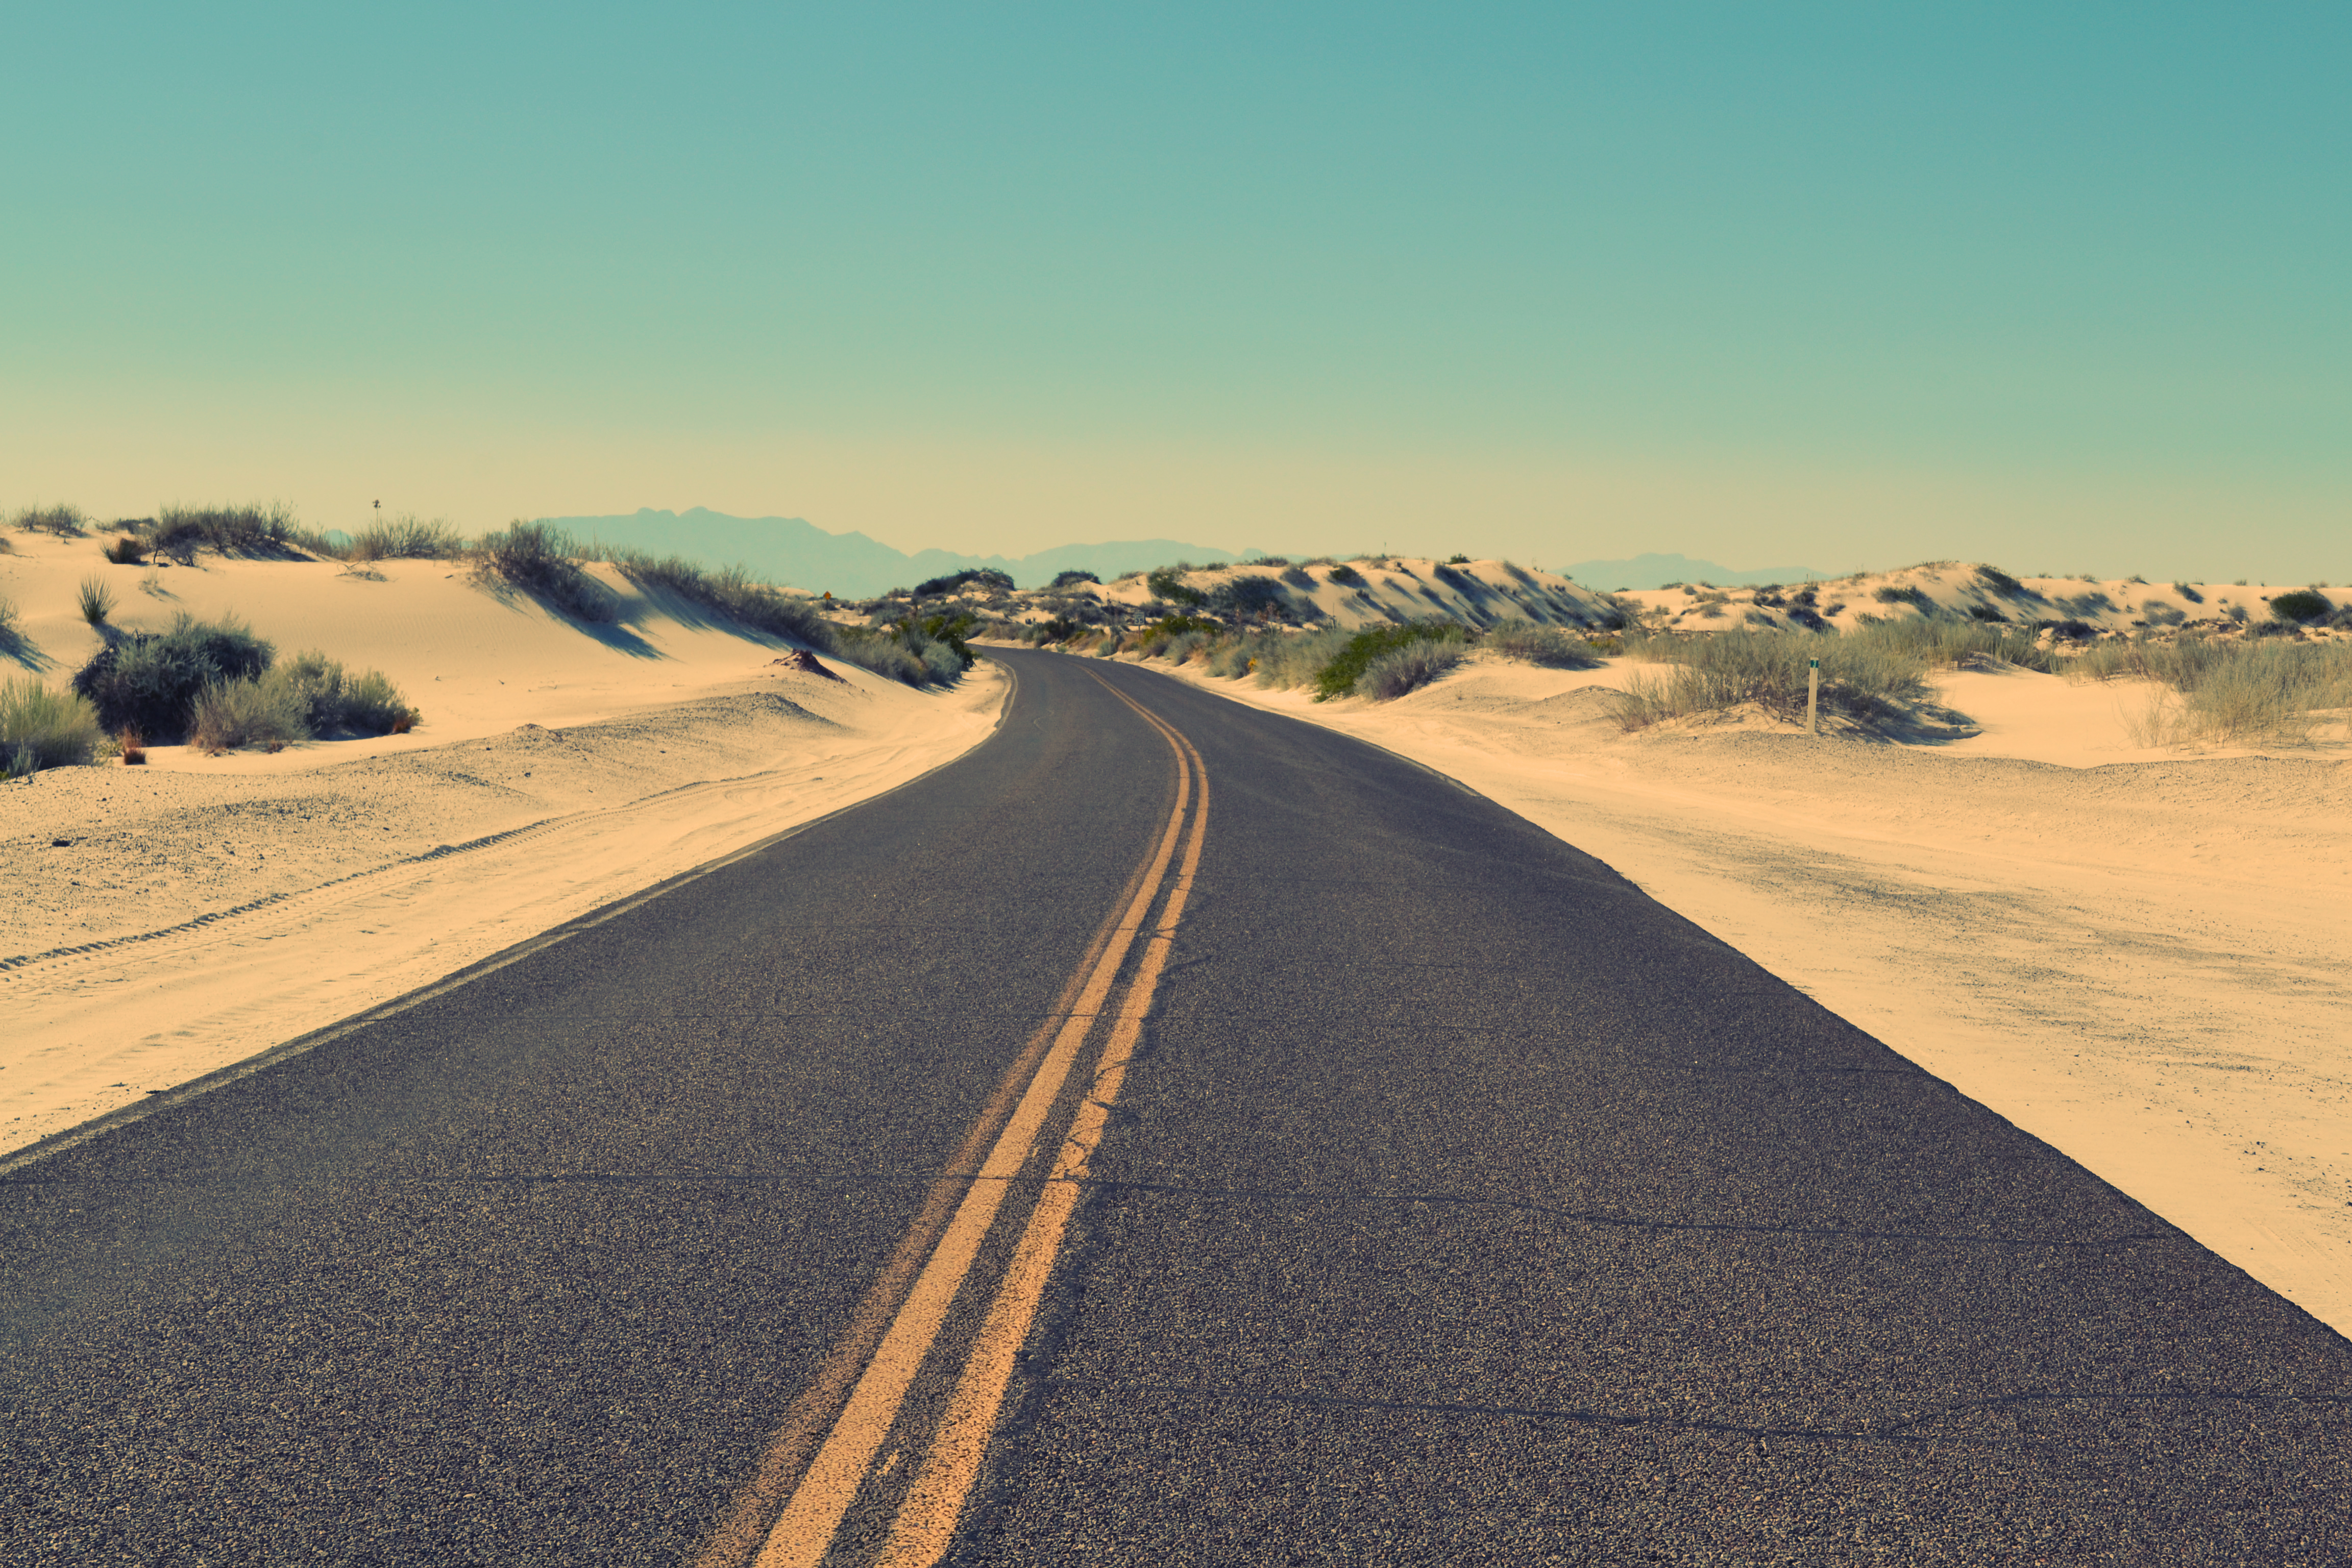
landscape, sand, horizon, sky, road, street, morning, desert, dune, highway, asphalt, curve, bend, material, road trip, dunes, infrastructure, plateau, new, way, habitat, landform, desktop wallpaper, natural environment, aeolian landform, free wallpaper, desktop backgrounds